Tectivirus

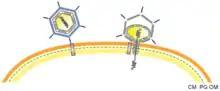
Entry mechanism Enterobacteria phage PRD1

The virions of "Tectiviridae" species are non-enveloped, icosahedral and display a pseudo T=25 symmetry. The capsid has two layers. The outer layer is a protein structure of 240 capsid proteins trimers, and the inner one is a proteinaceous lipid membrane which envelopes the virus genome. Apical spikes extending about 20 nanometers (nm) protrude from the icosahedrons vertices.